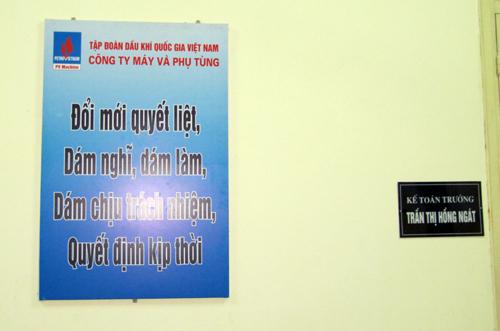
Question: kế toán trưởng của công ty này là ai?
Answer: kế toán trưởng của công ty này là trần thị hồng ngát